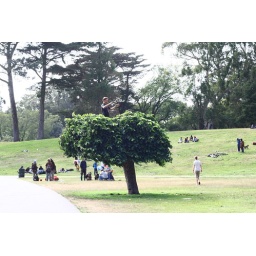
Man in tree throws balls at strangers